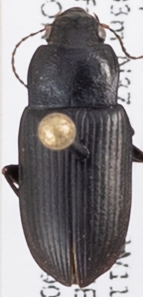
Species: Anisodactylus similis
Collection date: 2019-07-17
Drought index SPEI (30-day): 0.156
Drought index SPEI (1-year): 0.47
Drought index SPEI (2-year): -0.03